Mumbai City FC

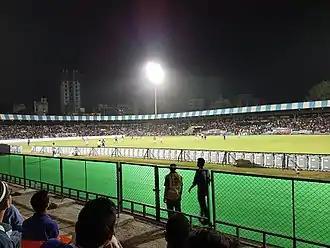
Mumbai Football Arena, Andheri

The Islanders shifted their home base to the Mumbai Football Arena in Andheri from the third season of the ISL, as their previous home stadium, the DY Patil Stadium, was allotted to go under construction for 2017 FIFA U-17 World Cup.